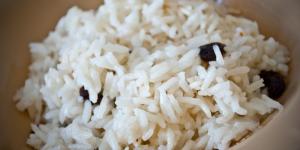
arroz con coco salado